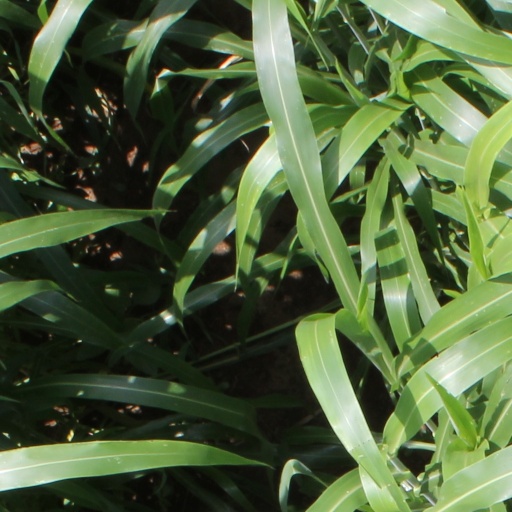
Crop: sorghum